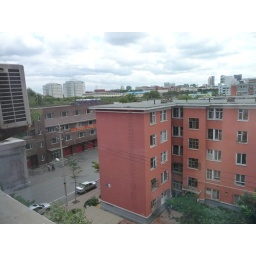
from the living room. you can see my classroom building in the distance (far left white building)